Julius (restaurant)

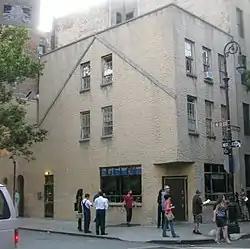
South (front) facade in 2008

Julius (also known as Julius's or Julius' Bar) is a tavern at 159 West 10th Street and Waverly Place in the Greenwich Village neighborhood of Manhattan in New York City. It is often called the oldest continuously operating gay bar in New York City. Its management, however, was actively unwilling to operate as such, and harassed gay customers until 1966. The April 1966 "Sip-In" at Julius, located a block northeast of the Stonewall Inn, established the right of gay people to be served in licensed premises in New York. This action helped clear the way for gay premises with state liquor licenses.